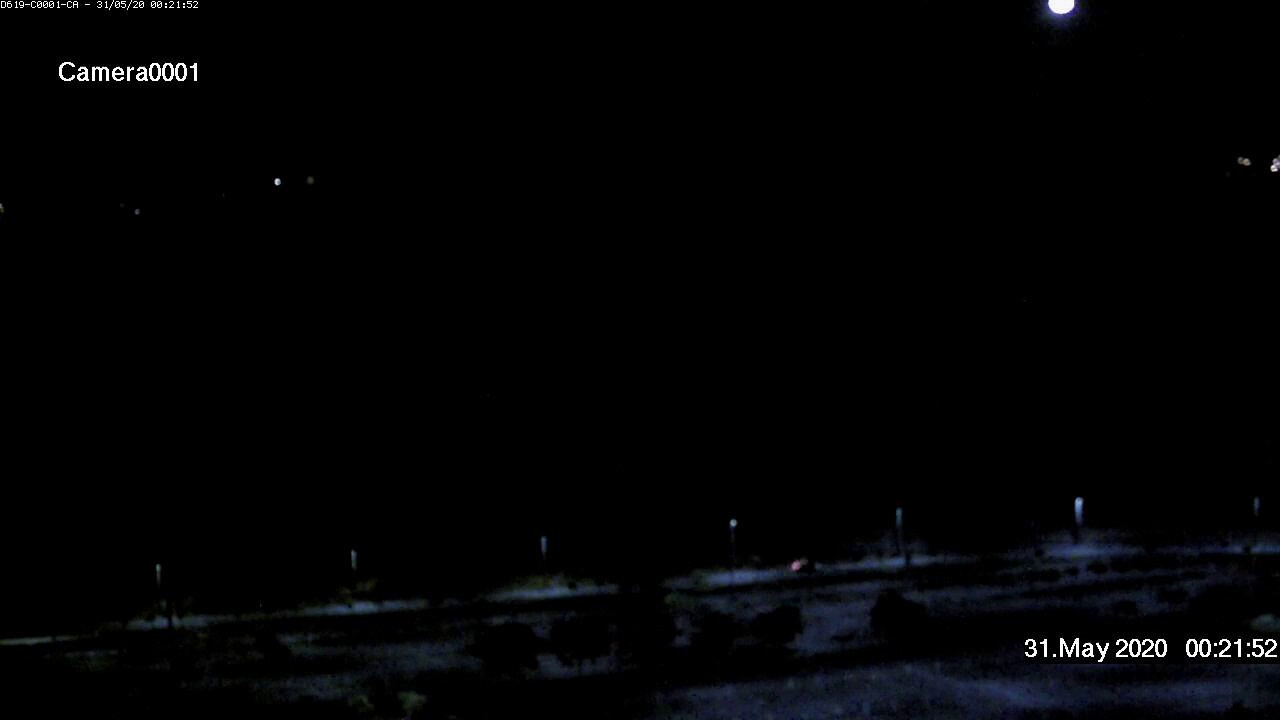
Fire: no
Smoke: no